Hydrogen gas porosity

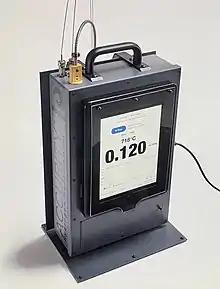
Accurity Hydrogen Measurement in Liquid Aluminium

The closed loop recirculation is a proven method of directly monitoring hydrogen in molten aluminium. A small volume of carrier gas, usually nitrogen, is brought in contact with the melt by means of an immersed probe, and is continuously recirculated in the closed loop until its hydrogen content reaches equilibrium with the vapor pressure of H in the melt. The H concentration in the gas is measured and converted into a reading of the gas concentration in the metal. This method is fast, reproducible, and accurate, and can be used online on the factory floor.